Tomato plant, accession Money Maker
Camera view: vertical (180 deg); turntable rotation: 60 degrees
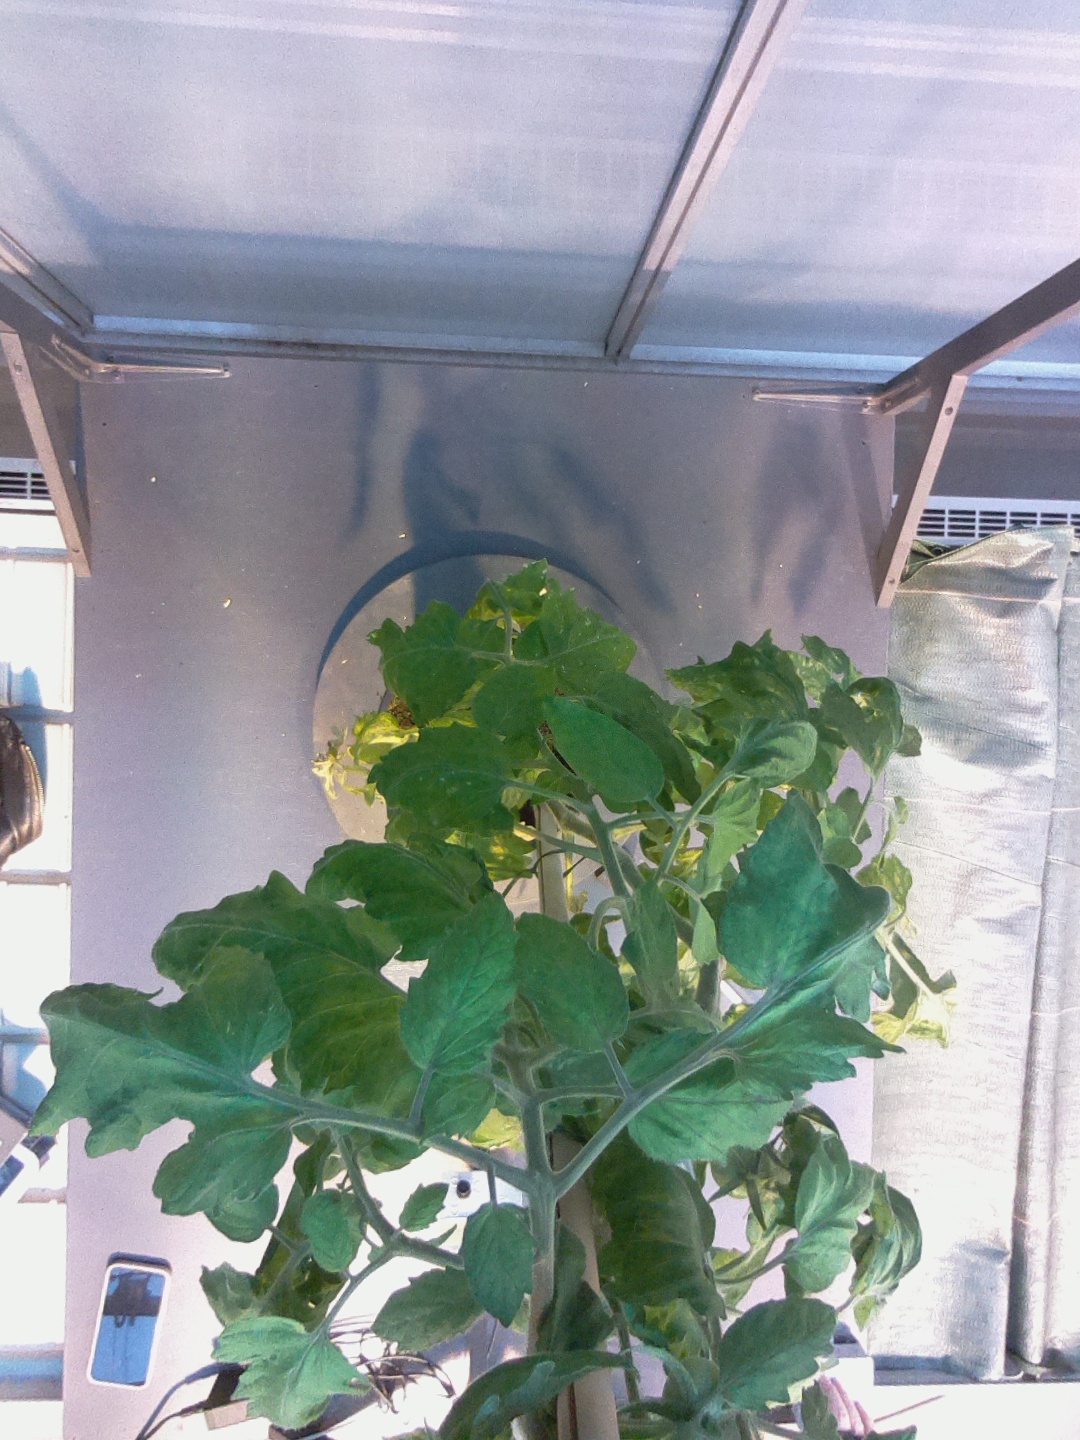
BBCH growth stage 71: 10%-20% of final fruit size